Fiend Without a Face

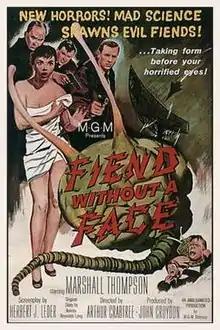
Theatrical release poster

Fiend Without a Face is a 1958 independently made British black-and-white science fiction-horror film drama directed by Arthur Crabtree, and starring Marshall Thompson, Kynaston Reeves, Michael Balfour, and Kim Parker.